Lambs Lane, Lawshall

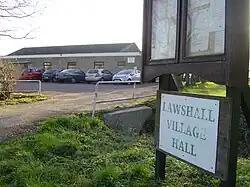
Lawshall Village Hall

Lawshall Village Hall was built in the 1960s replacing the old village hall that stood in the Street. In December 2006 the Village Hall Management Committee started organising events to raise money to update and refurbish the hall. A variety of events were organised and grants were also obtained. The result was that by the end of 2007 the committee were in a position to start work on a major refurbishment scheme which together cost around £47,000. Improvements include: